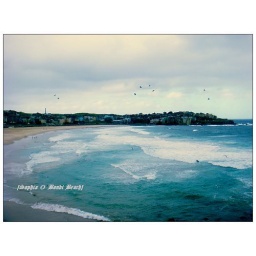
bondi beach, birds flying in the sky